Sir Edward Bradford, 1st Baronet

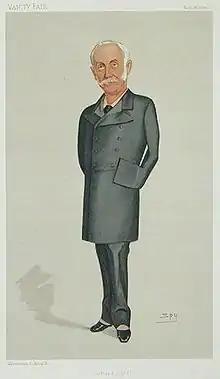

In June 1890, Bradford was appointed to succeed James Monro as Commissioner of Police. His immediate concern was to restore stability after the Black Monday and Bloody Sunday riots and the resignation of three Commissioners in the past two years. He was an ideal choice. His military background gave him authority and experience of command (although his personality was generally easy-going), while his experiences in India gave him knowledge of administration, criminal investigation and the workings of the civil service. His years in control of the Met were generally peaceful and stable, with the police's standing in public opinion rising steadily. In 1899, crime in London fell to its lowest point in recorded history.